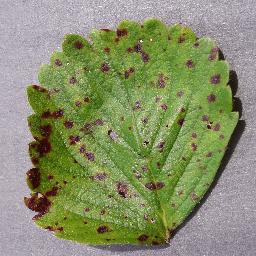
Label: Strawberry___Leaf_scorch